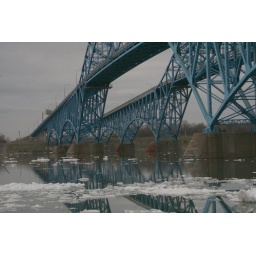
the bridge and the reflection of the bridge in the water